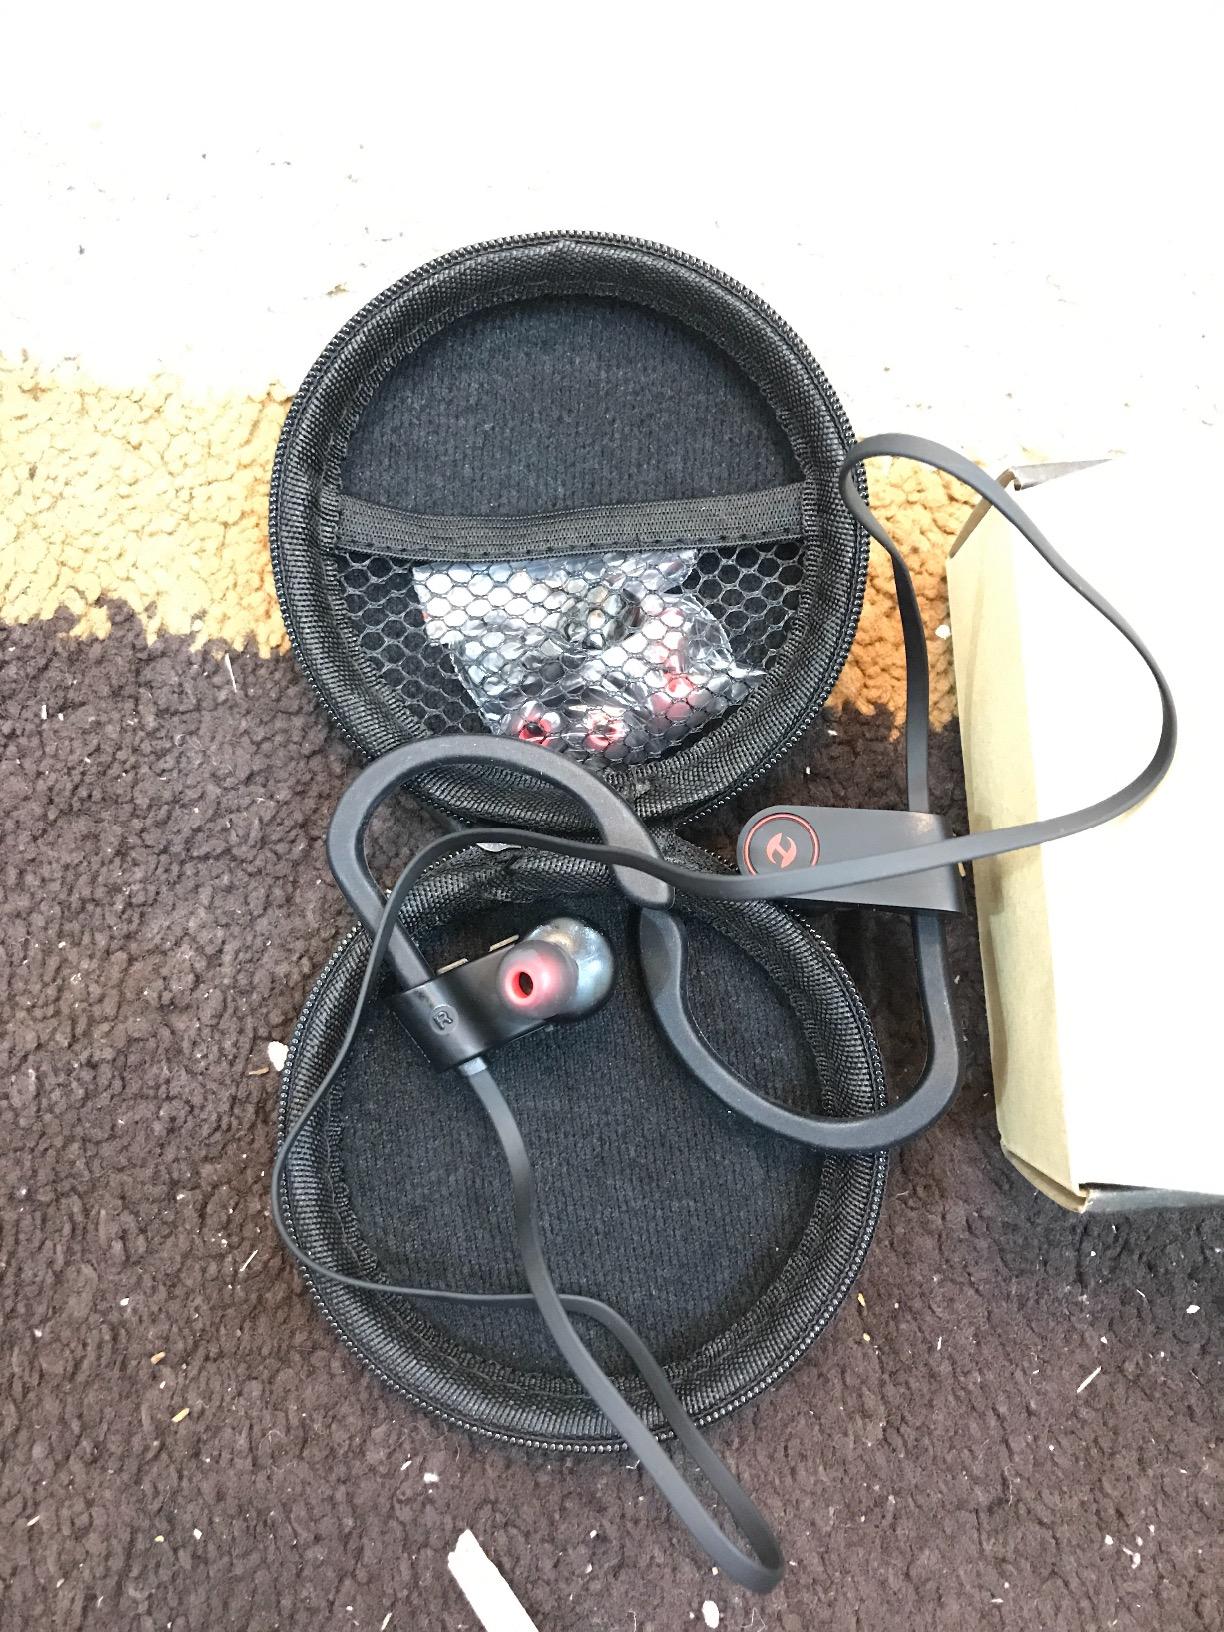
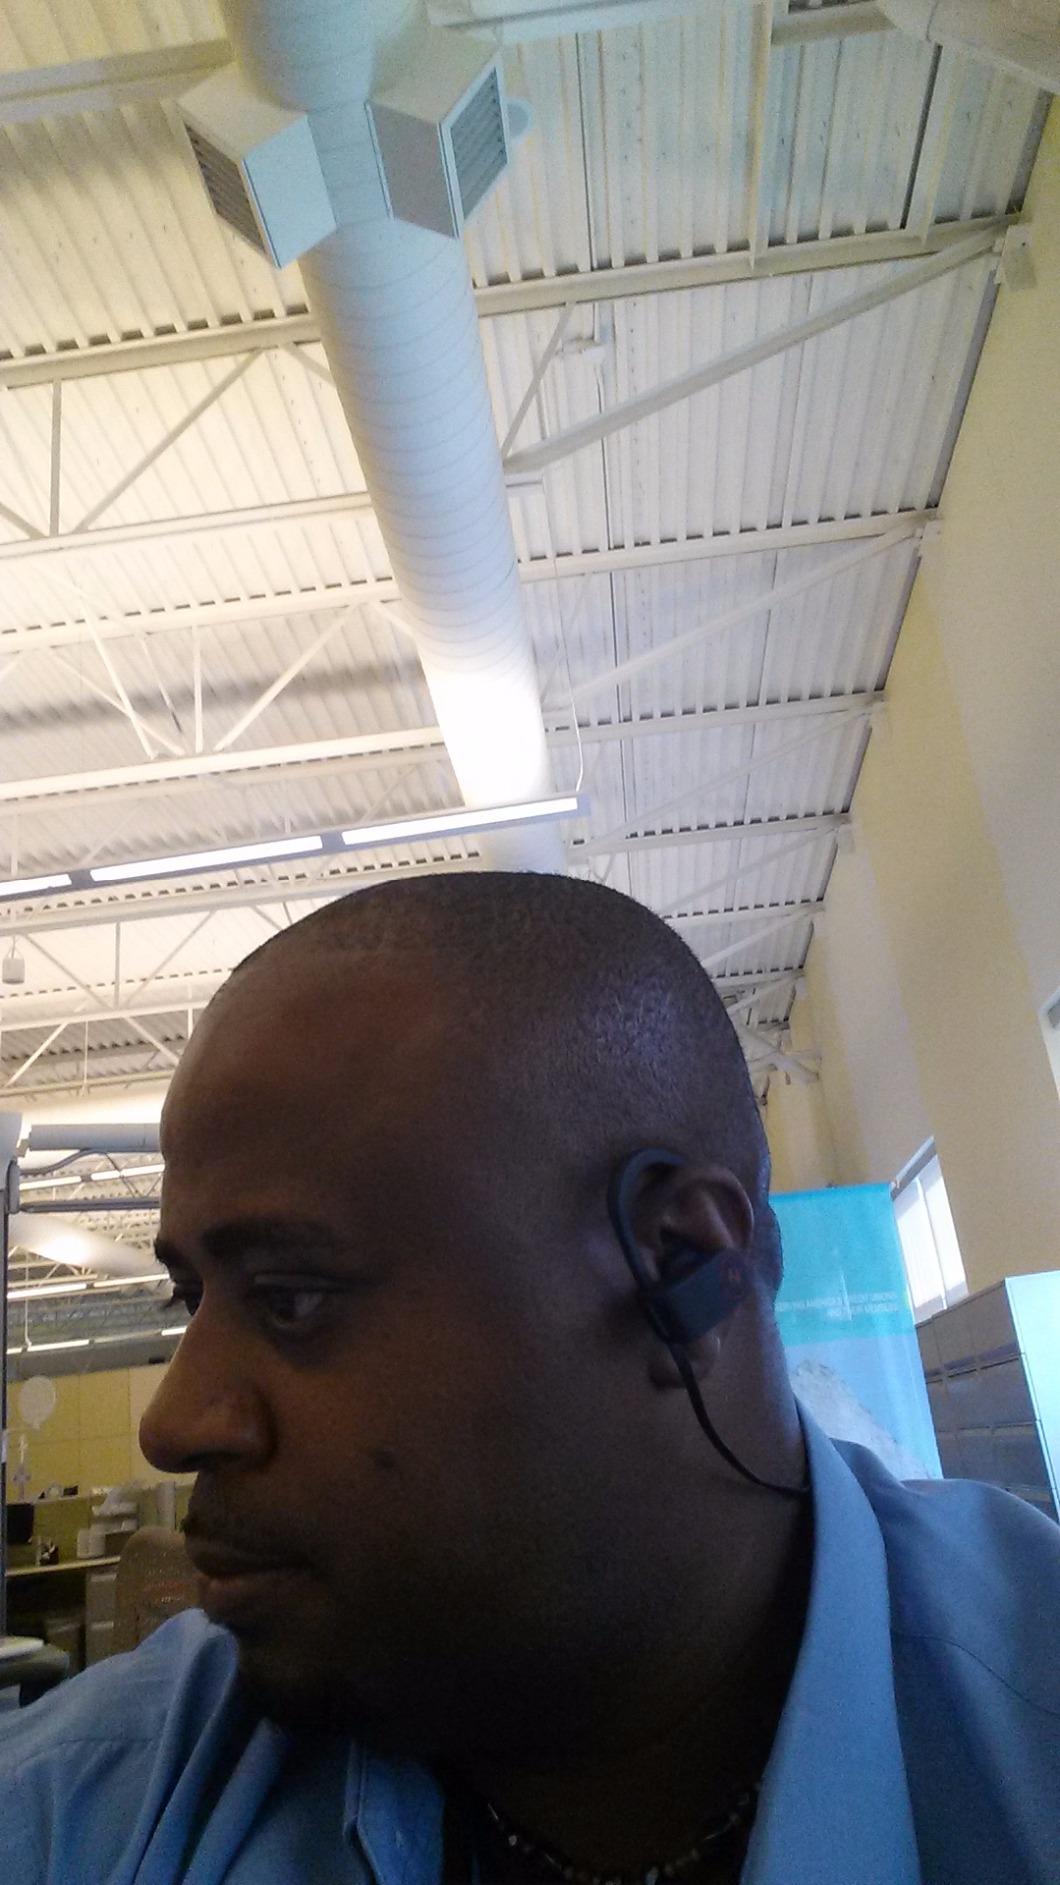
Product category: headphones
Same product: yes